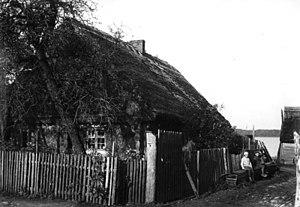
Les Masuriens ou Mazurs ou Masurs sont un sous-groupe léchitique de Mazovie et Varmie-Mazurie en Pologne. Ils descendent des Masoviens, des colons polonais originaires de Mazovie qui s'établirent en Prusse, notamment après la Réforme protestante. Au XIXᵉ siècle, la Mazurie, prit leur nom.